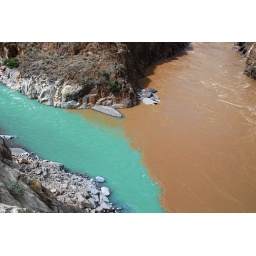
The green river is a tributary river of Nu River. Because of minerals in the mountains, the color of water is interesting.